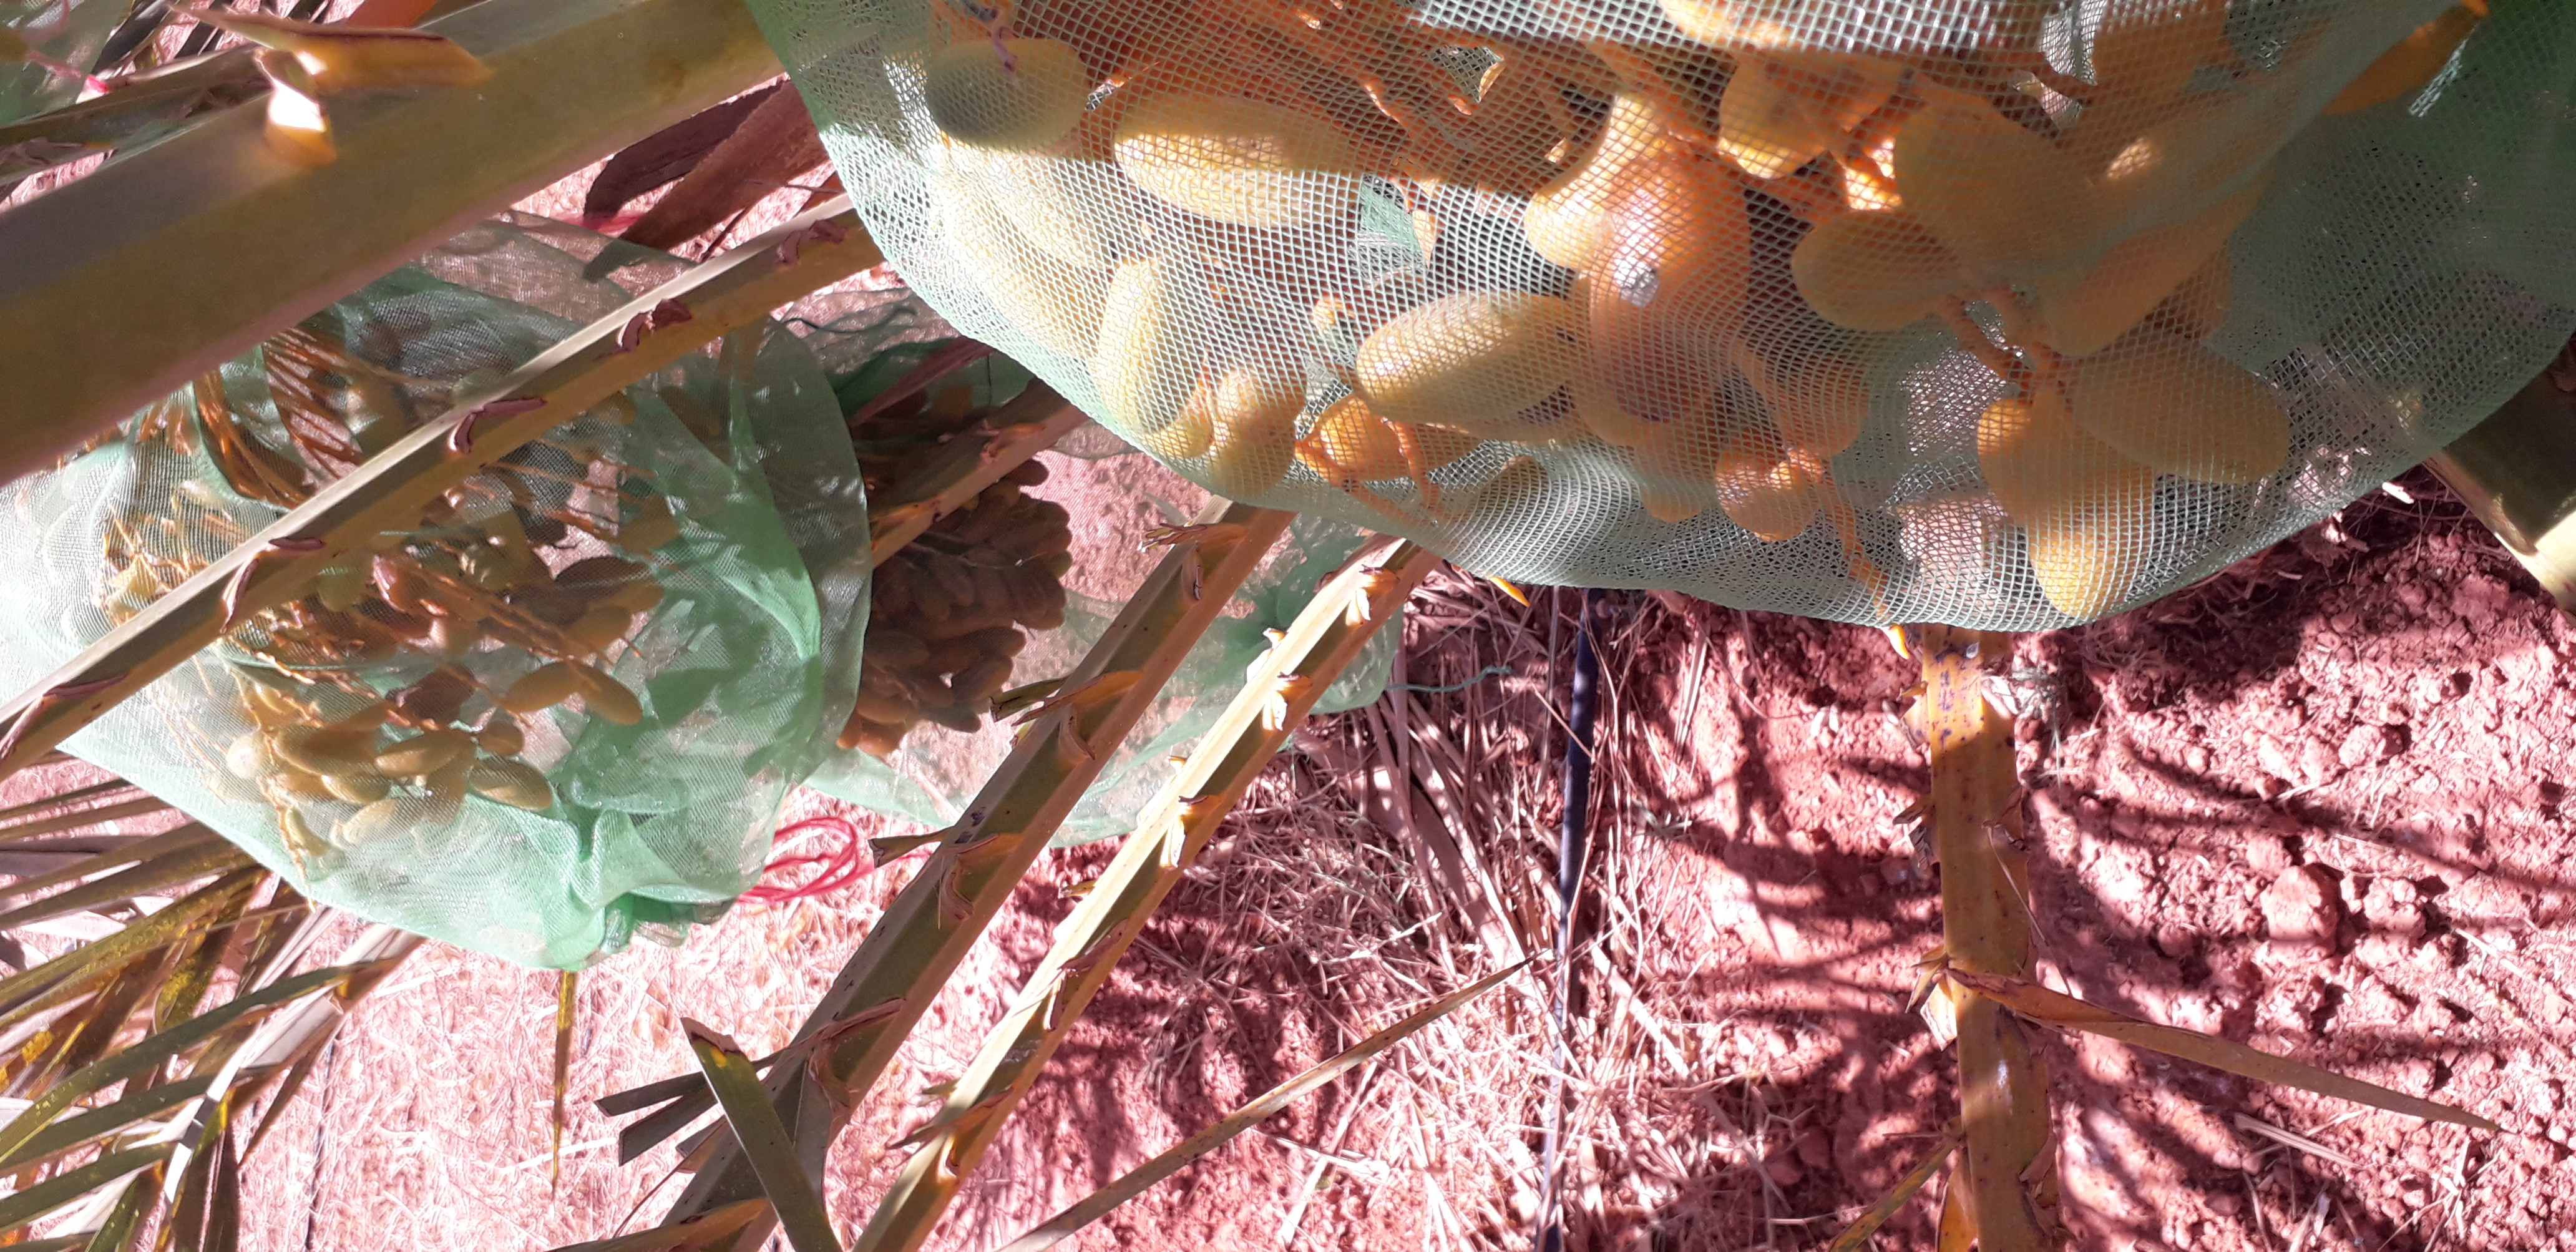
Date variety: kholt